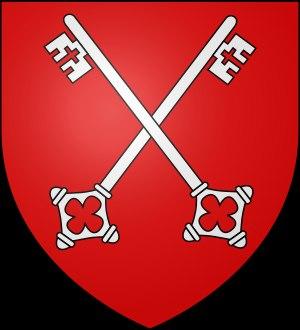
Jusqu’à la révolution, la ville de Machecoul était une châtellenie et une seigneurie du Pays de Retz. Les premiers seigneurs de Retz étaient à l'origine des seigneurs de Sainte-Croix. Au XIIᵉ et XIIIᵉ siècle, la seigneurie de Machecoul fut détachée du Pays de Retz, avant que les seigneurs de Retz n'en reprissent possession.
Louise de Clermont-Tallard, comtesse de Tonnerre et duchesse d’Uzès, fut une dame de compagnie de la reine Catherine de Medicis.